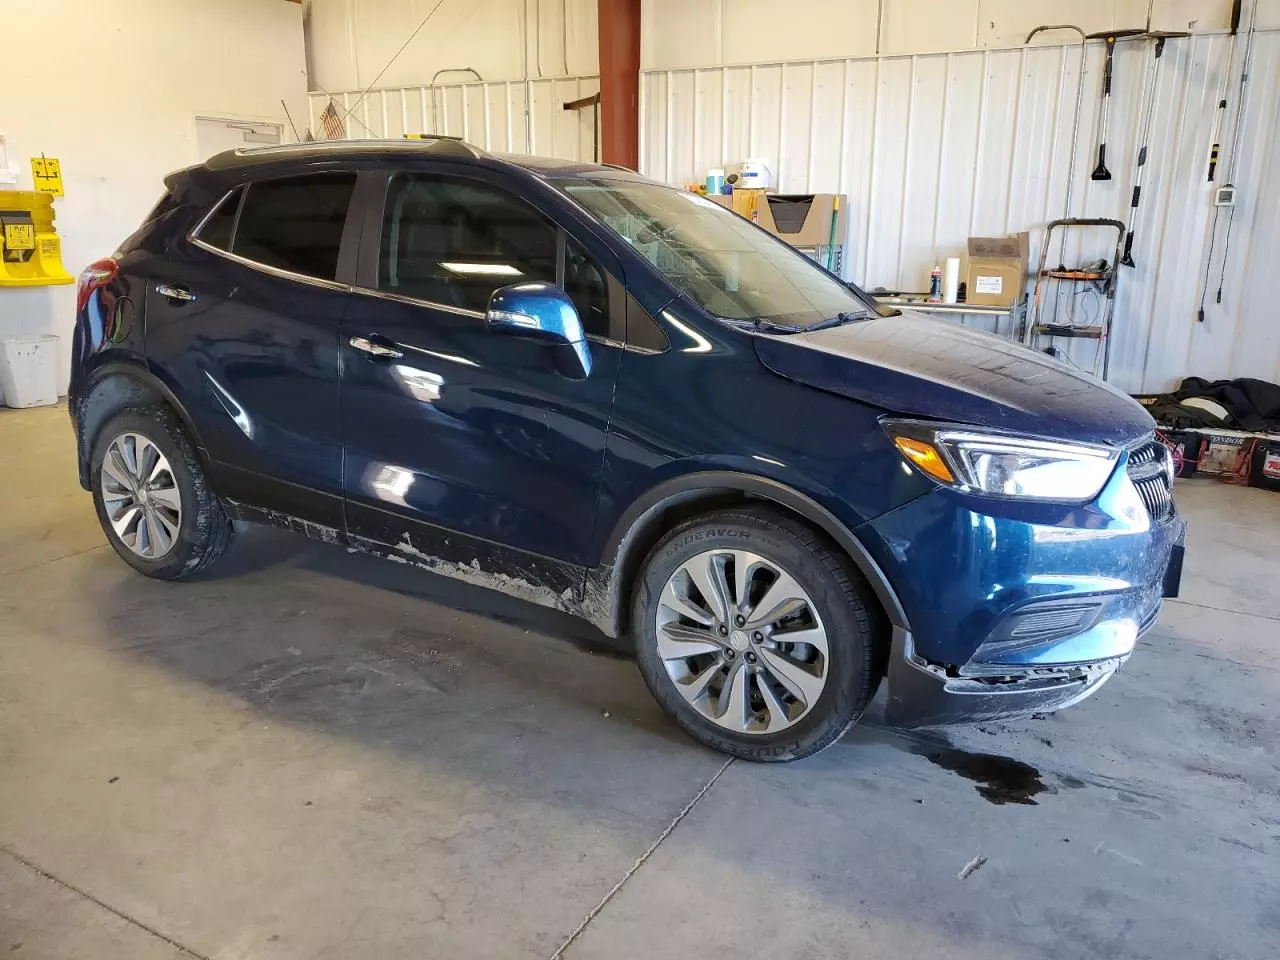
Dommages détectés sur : plaque d'immatriculation avant, pare-choc avant, capot, aile avant droite, porte avant droite, porte arrière droite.
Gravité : majeur